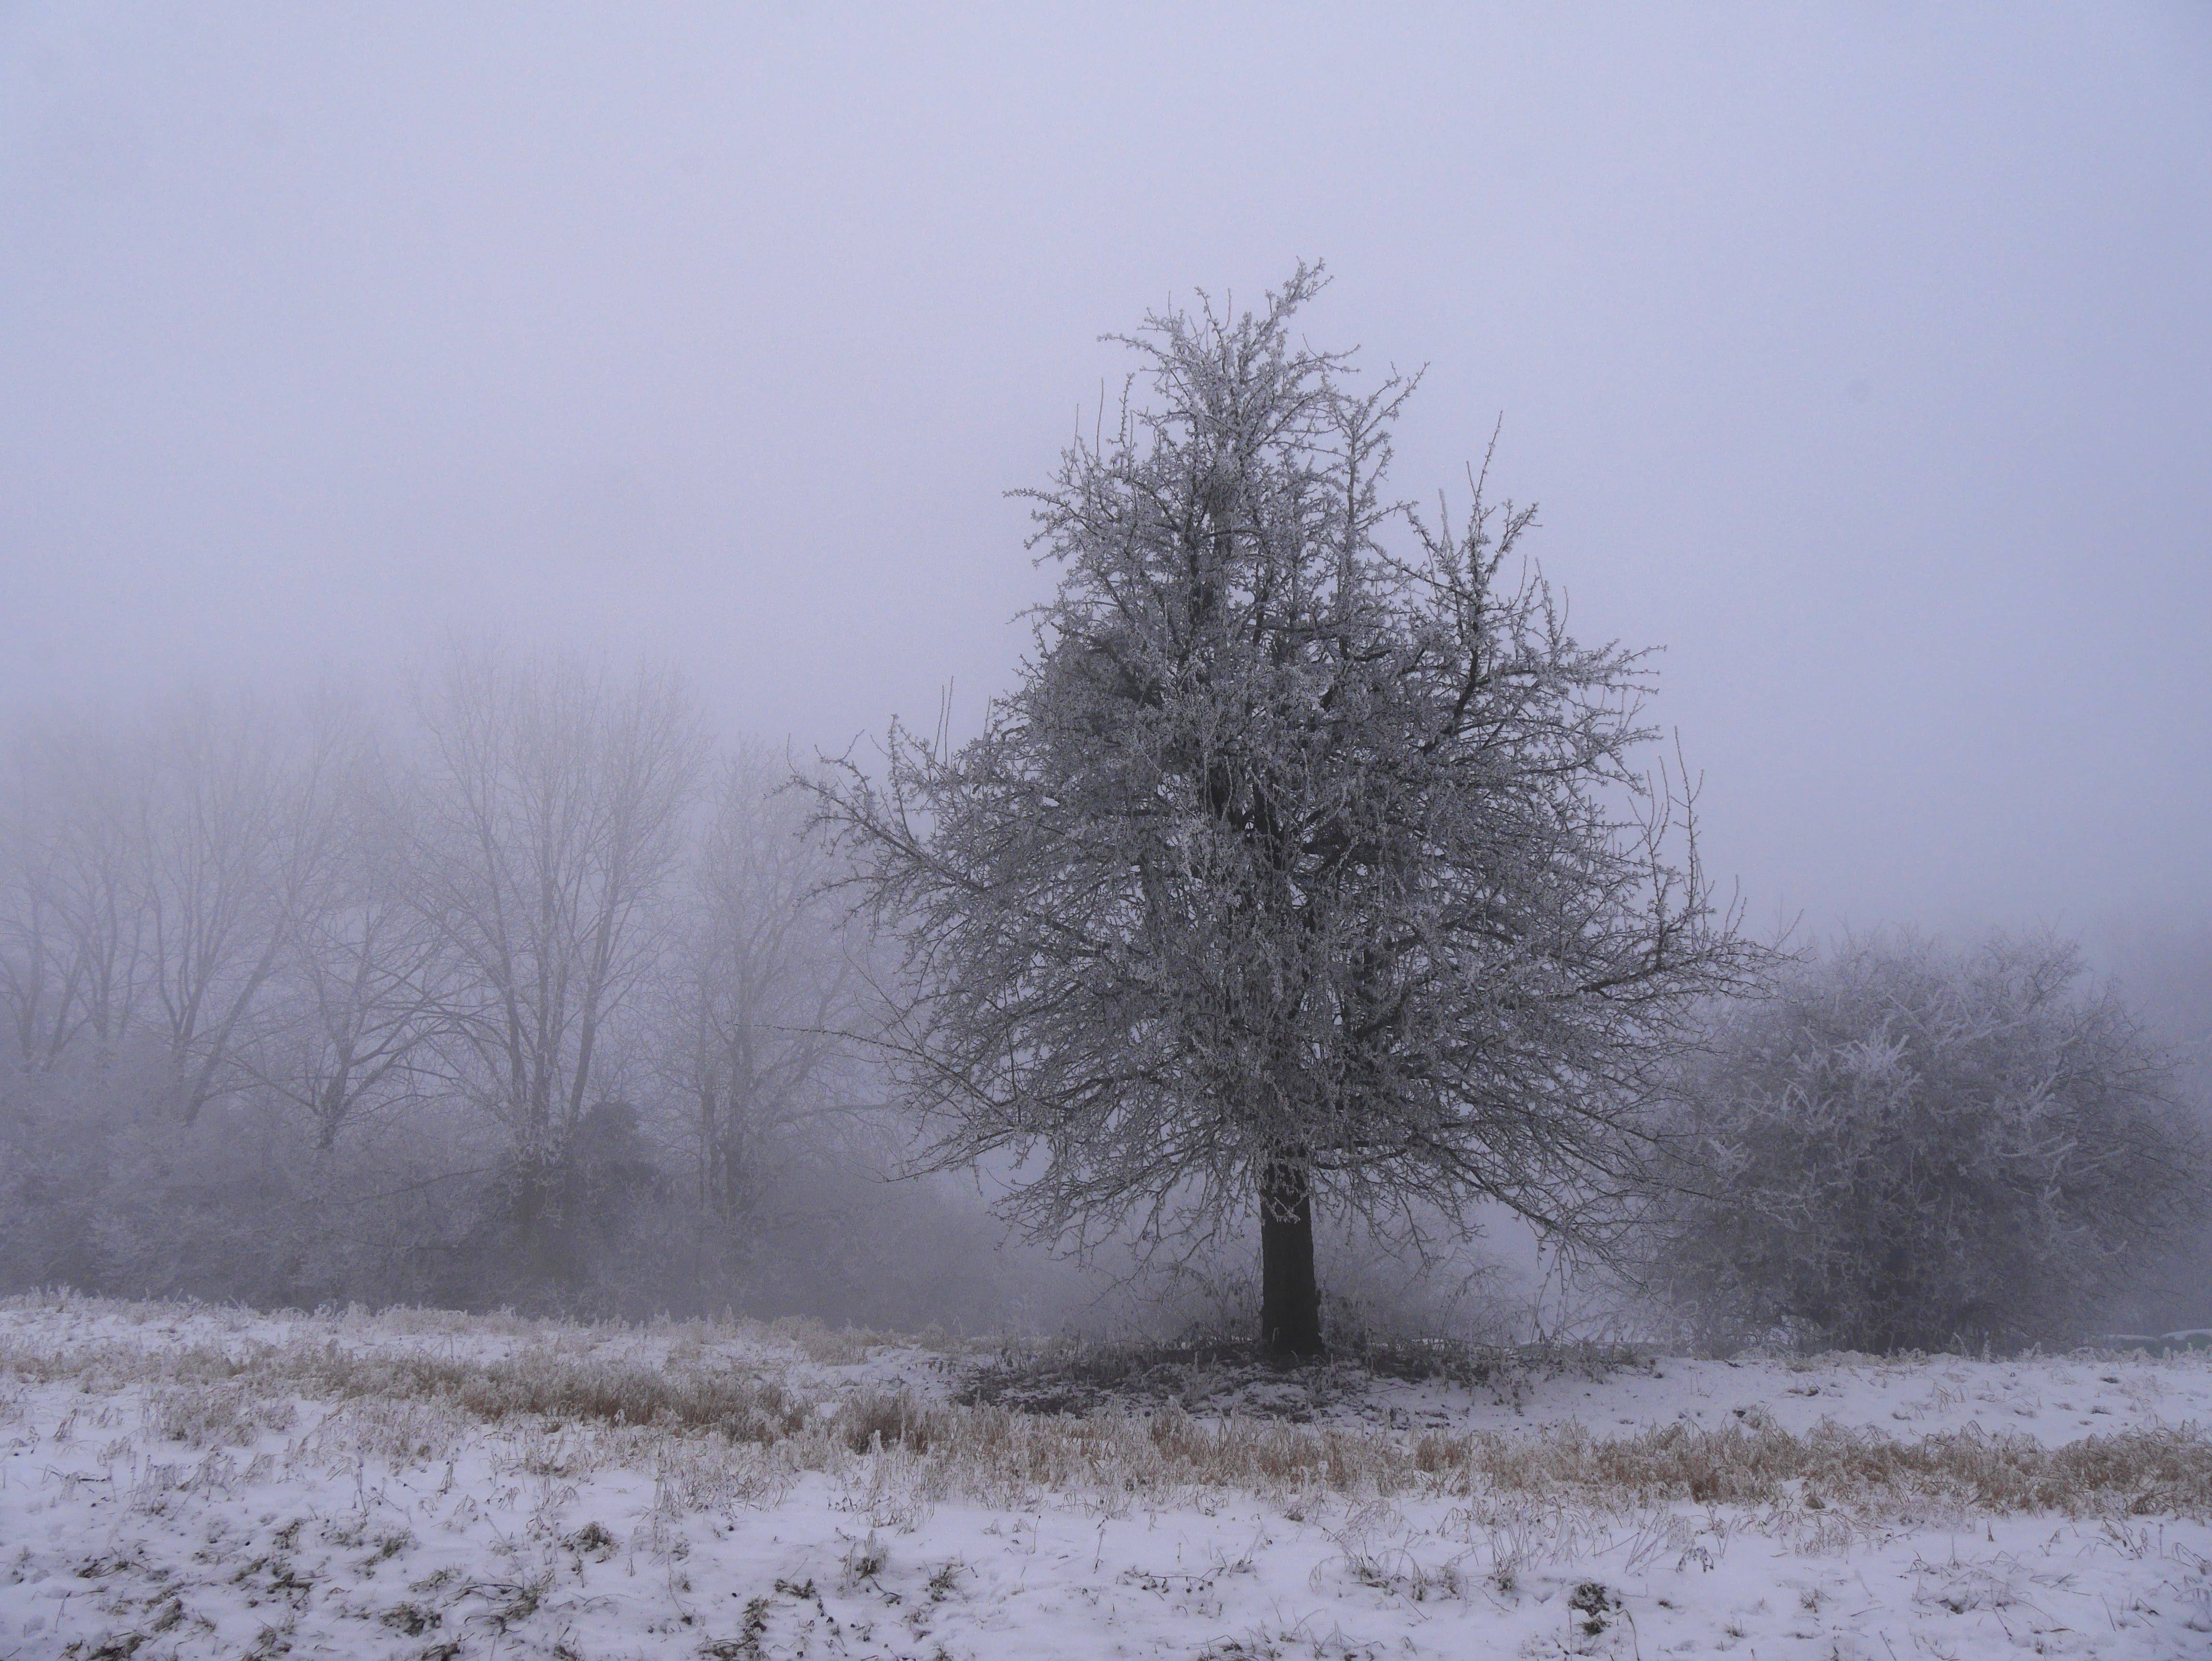
tree, nature, branch, snow, cold, winter, fog, mist, morning, frost, weather, season, blizzard, freezing, only, atmospheric phenomenon, woody plant, winter storm, rain and snow mixed